Samuel W. Pennypacker

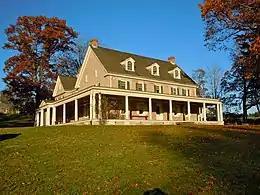
Pennypacker Mills

During his time in office, Pennypacker made his home in Schwenksville at Pennypacker Mills, a farm and mansion that eight generations of Pennypackers lived in before it was eventually donated to Montgomery County and is now a historic park. He also used Moore Hall as a summer home.